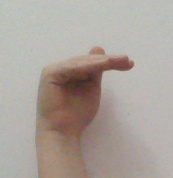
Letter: khaa